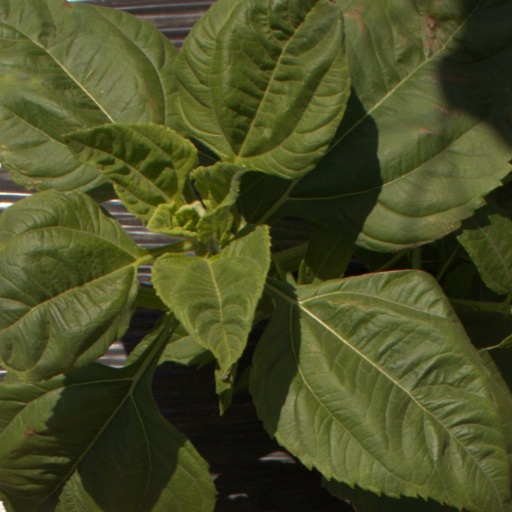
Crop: Jerusalem artichoke